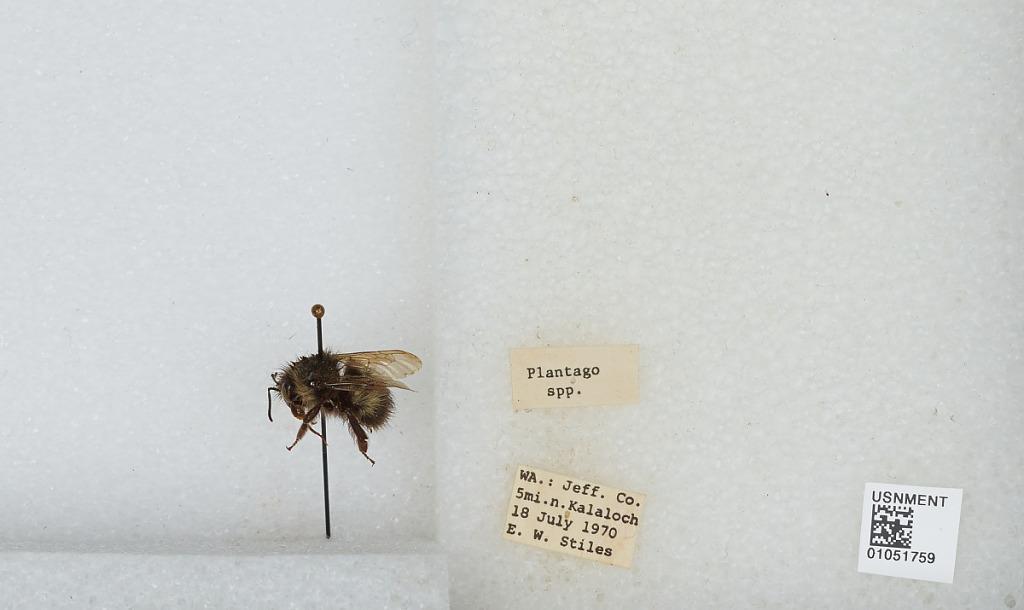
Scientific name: Bombus sp.
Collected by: E. Stiles
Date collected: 1970-7-18
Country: United States
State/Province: Washington
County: Jefferson
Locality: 5 miles north of Kalaloch
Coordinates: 47.6744, -124.399